Idan Raichel

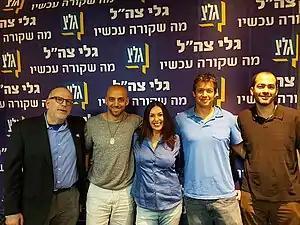
Raichel at Galei Tzahal radio Station, 2016 Left to right: Yaron Deckel, Idan Raichel, Miri Regev, Yoaz Hendel, Asael Lubotzky

January 2017 saw the release of the single "Spinning Wheel", followed in May by "A Love Like This", for which Raichel chose Zehava Ben as the vocalist.